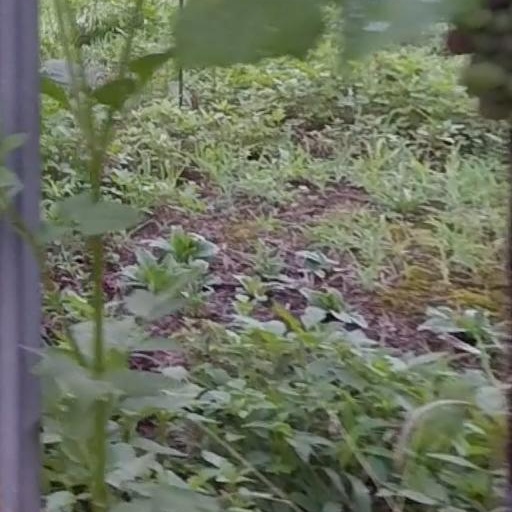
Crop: grape